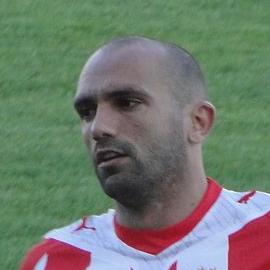
Age: 28